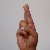
The image shows a hand gesture representing the letter 'R' in Indian Sign Language.